Michael Hanlon

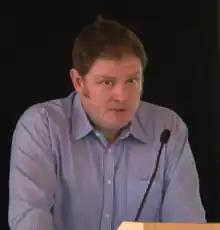

Michael Hanlon (20 December 1964 – 9 February 2016) was a British science writer and newspaper science editor.